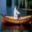
Label: ship